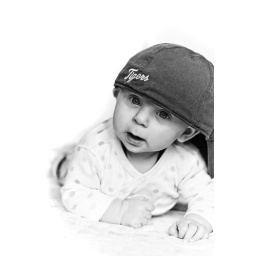
connor in tigers hat